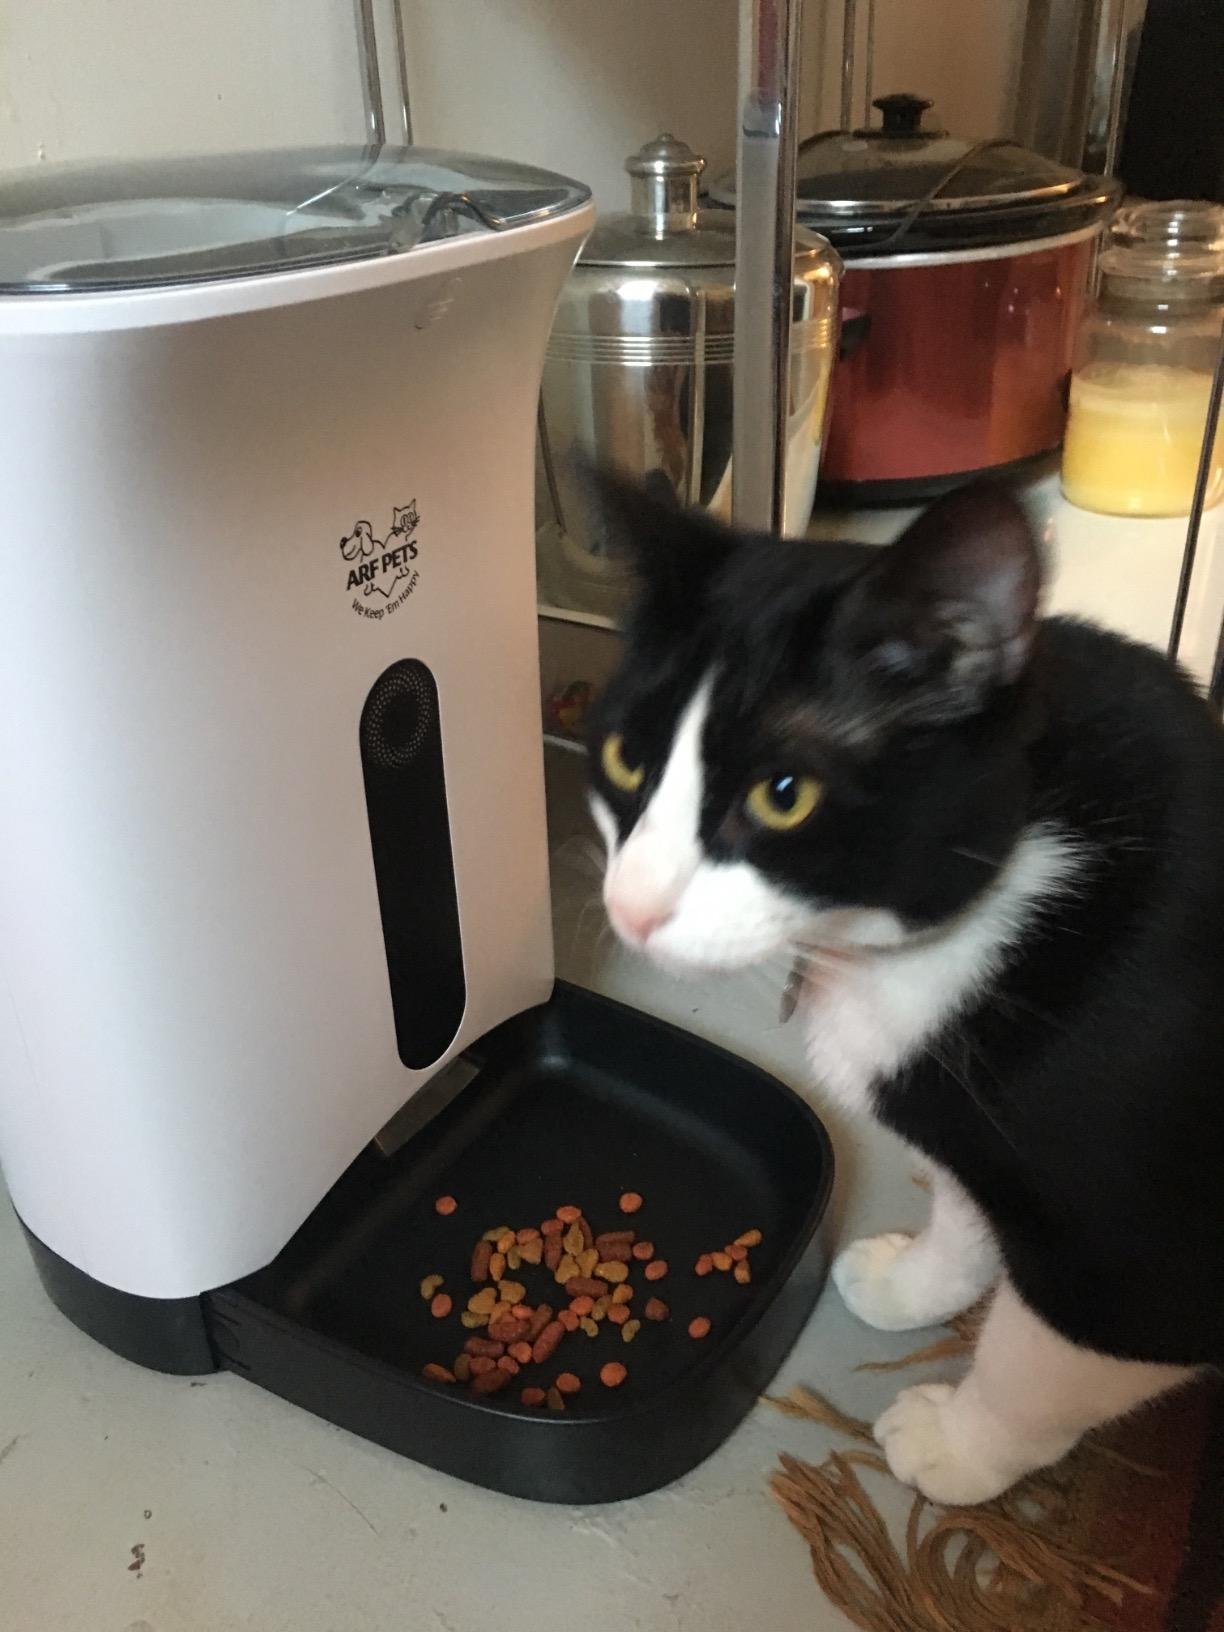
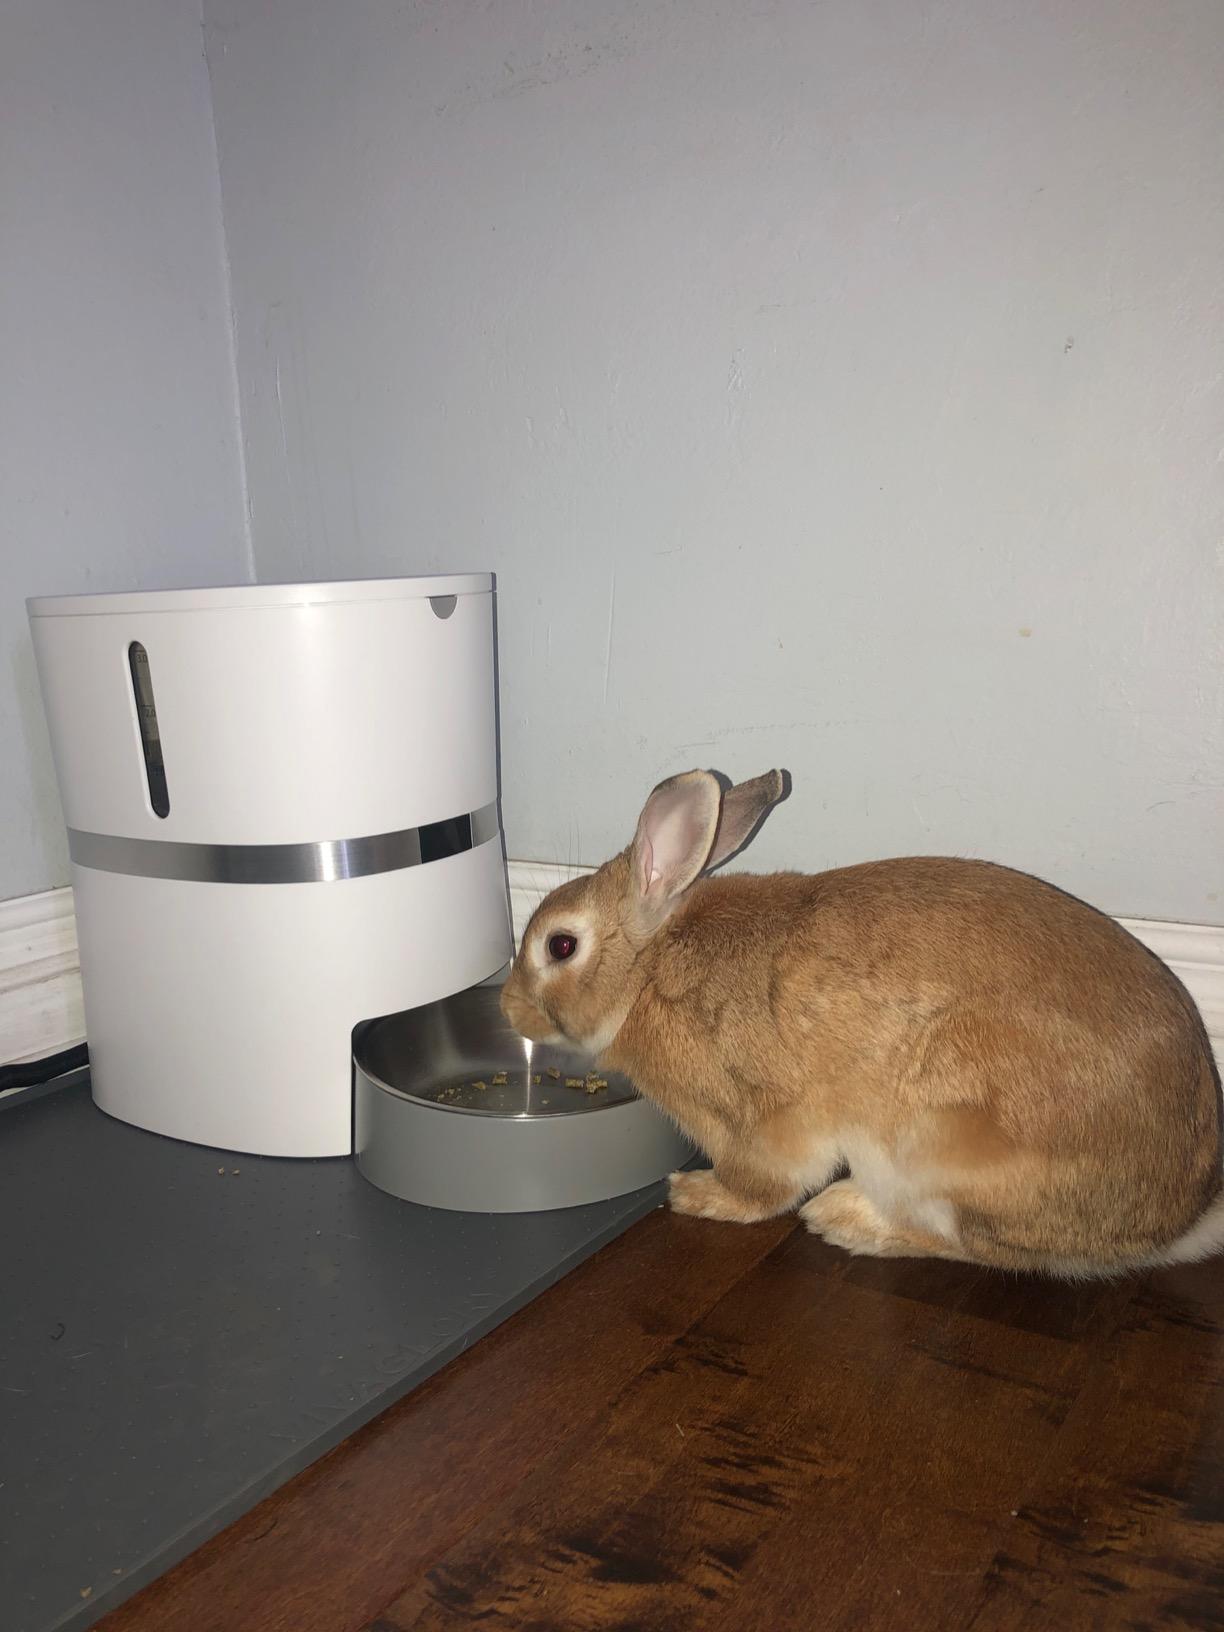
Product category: items_feeder
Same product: no